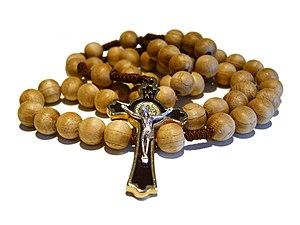
La Nouvelle évangélisation est un terme introduit par le pape Jean-Paul II au cours d'un voyage apostolique en Pologne, en 1979. Il l'a repris par la suite pour interpeller les Églises d'Amérique latine, ce, afin que les fidèles catholiques réaffirment leur foi dans le Christ. Il a également fait son apparition en Europe pour répondre à la sécularisation progressive de la société. La nouvelle évangélisation contraste avec l'évangélisation « traditionnelle » au sens où elle touche d'abord les pays de vieille tradition chrétienne.
Le vampire est un type de revenant qui fait partie des grandes créatures légendaires issues des mythologies où se combinent de diverses manières l'inquiétude de l'au-delà et le mystère du sang. Suivant différents folklores et selon la superstition la plus courante, ce mort-vivant se nourrit du sang des vivants afin d’en tirer sa force vitale, ses victimes devenant parfois des vampires après leur mort. La légende du vampire puise ses origines dans des traditions mythologiques anciennes et diverses, elle se retrouve dans toutes sortes de cultures à travers le monde.